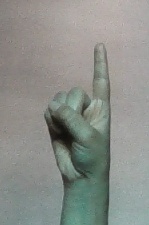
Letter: bb